South Coast (KwaZulu-Natal)

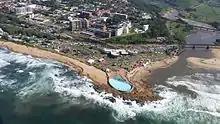
Scottburgh, the administrative and largest town of the Umdoni Coast & Country

The Upper South Coast better known as the Sapphire Coast stretches from Amanzimtoti to Clansthal near Umkomaas and has historically been a popular holiday destination. It is situated south of Durban with Amanzimtoti serving as its primary urban centre whilst Kingsburgh and Umkomaas serve as secondary urban centres.